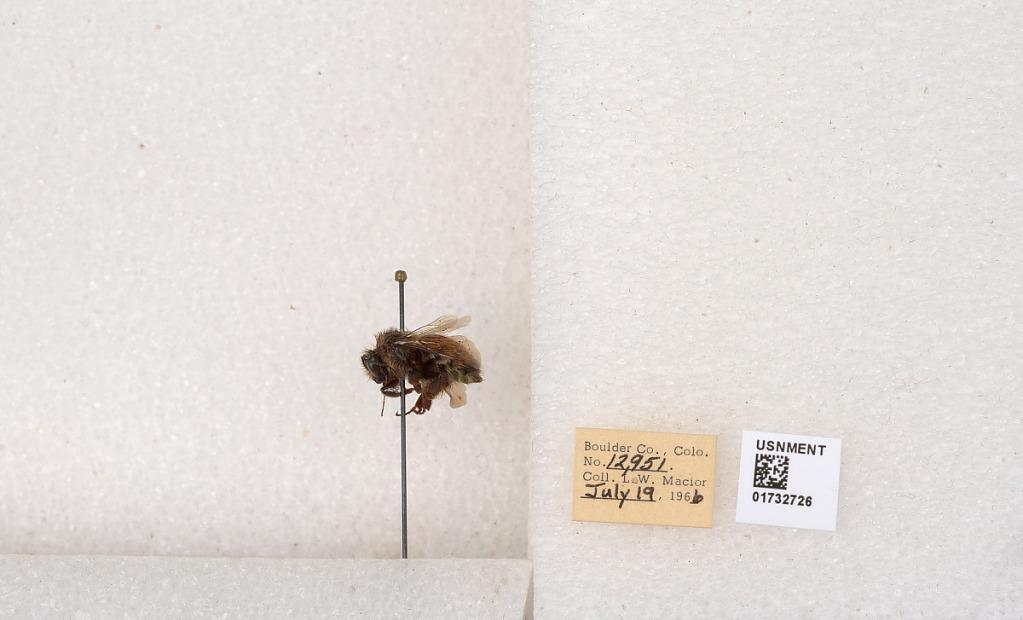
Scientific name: Bombus (Pyrobombus) sylvicola Kirby
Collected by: L. Macior
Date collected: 1966-7-19
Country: United States
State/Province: Colorado
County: Boulder
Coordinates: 40.0163, -105.294